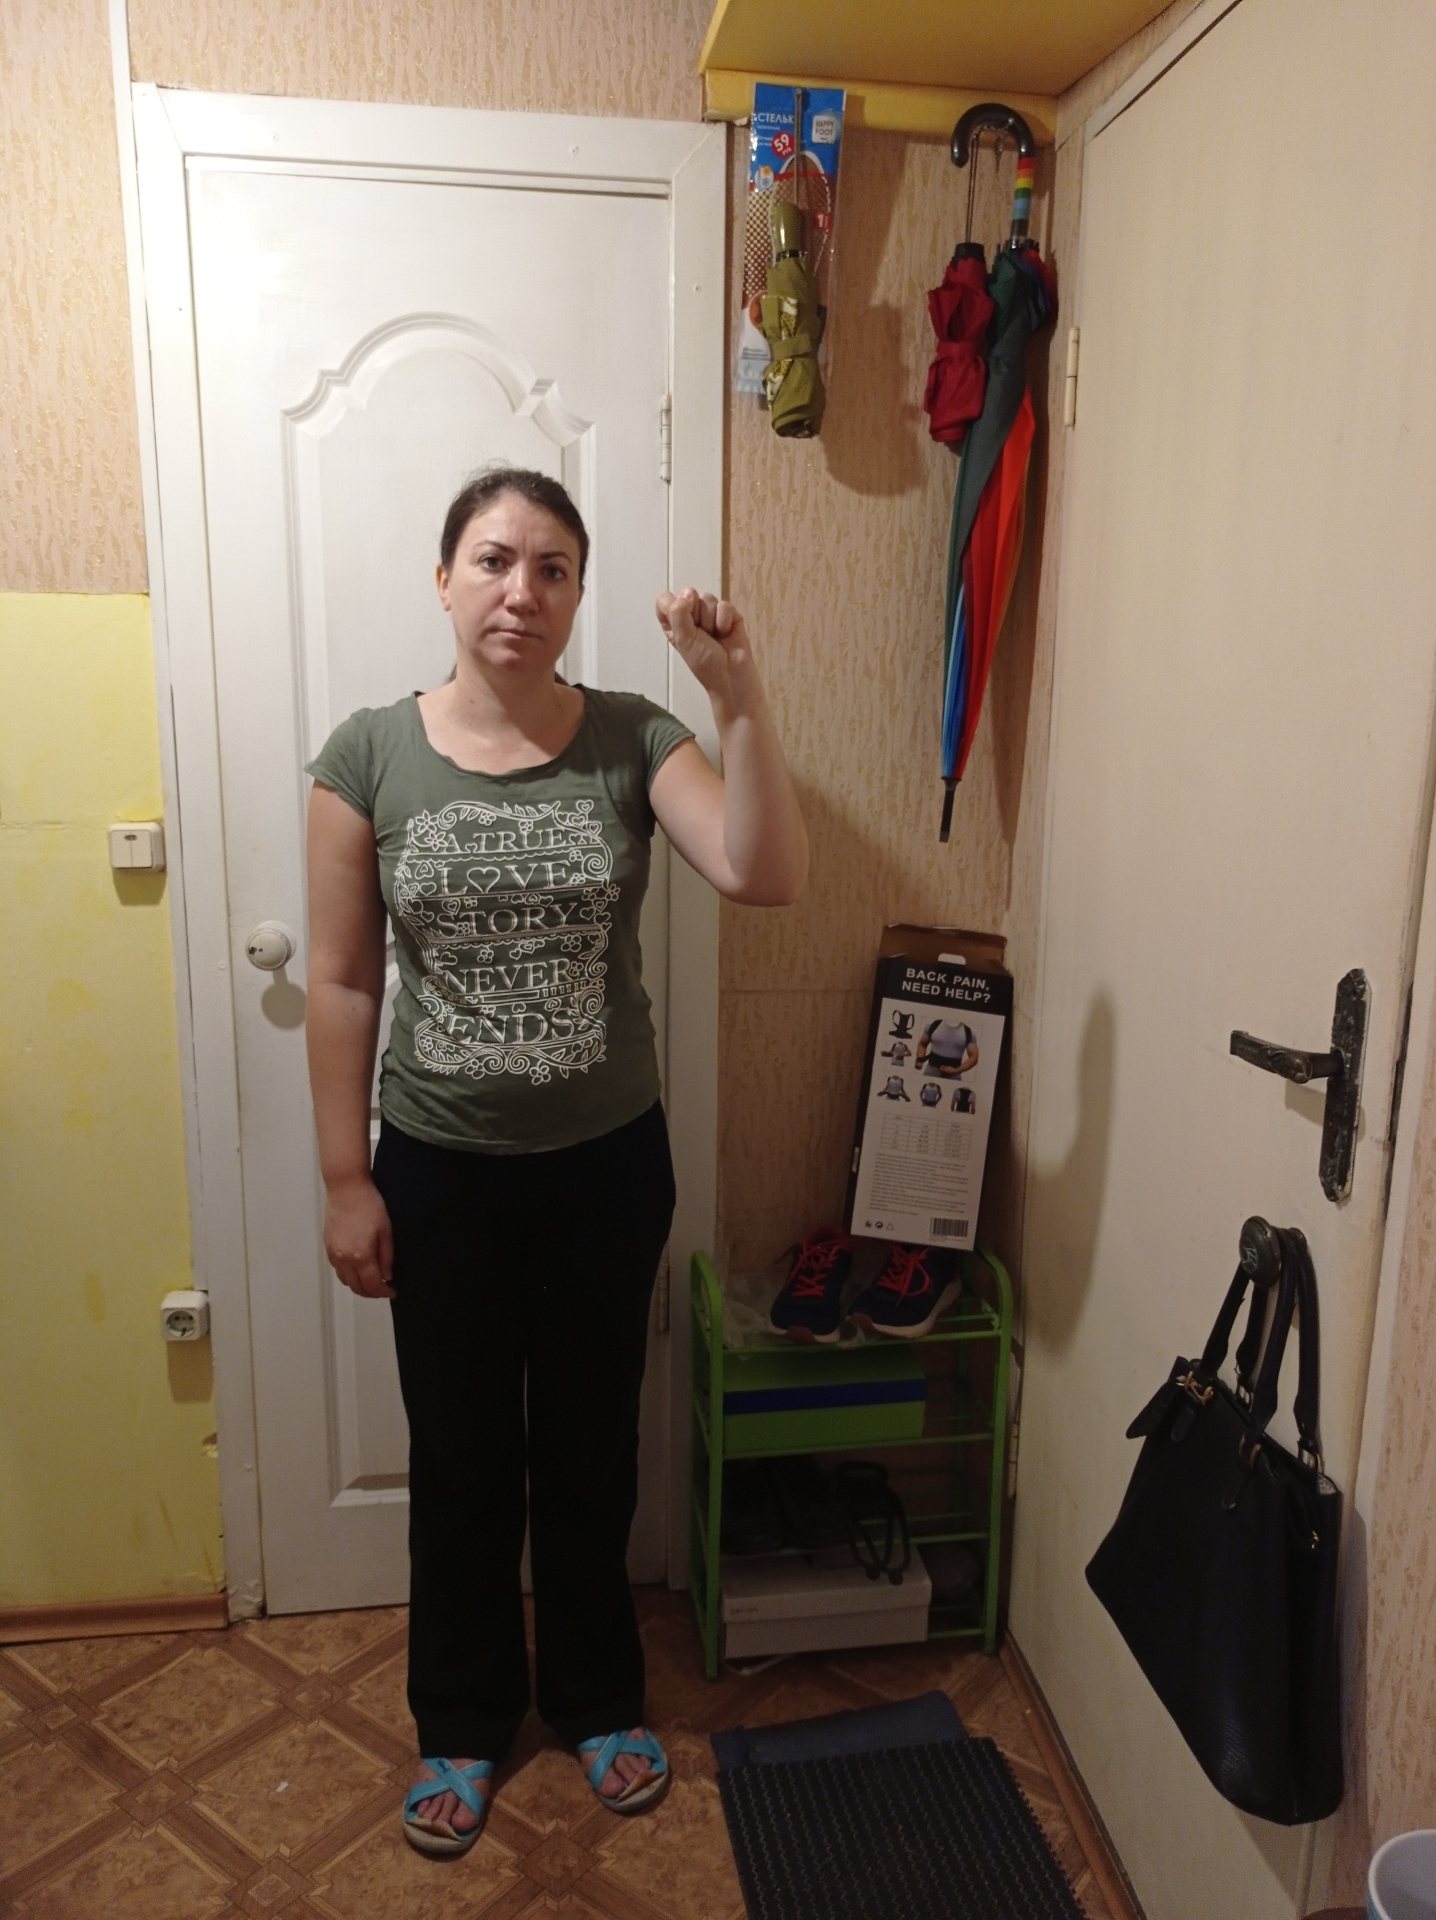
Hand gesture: fist